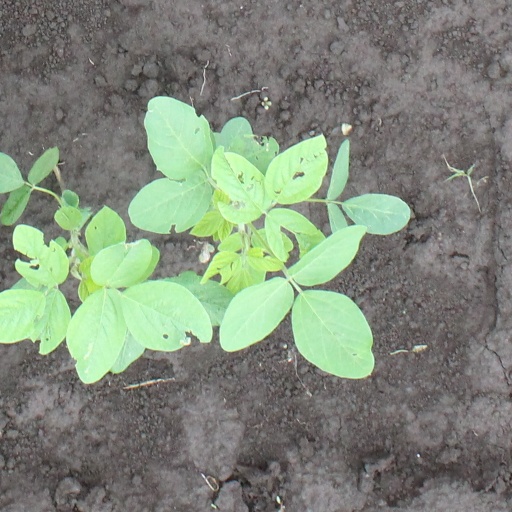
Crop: soybean